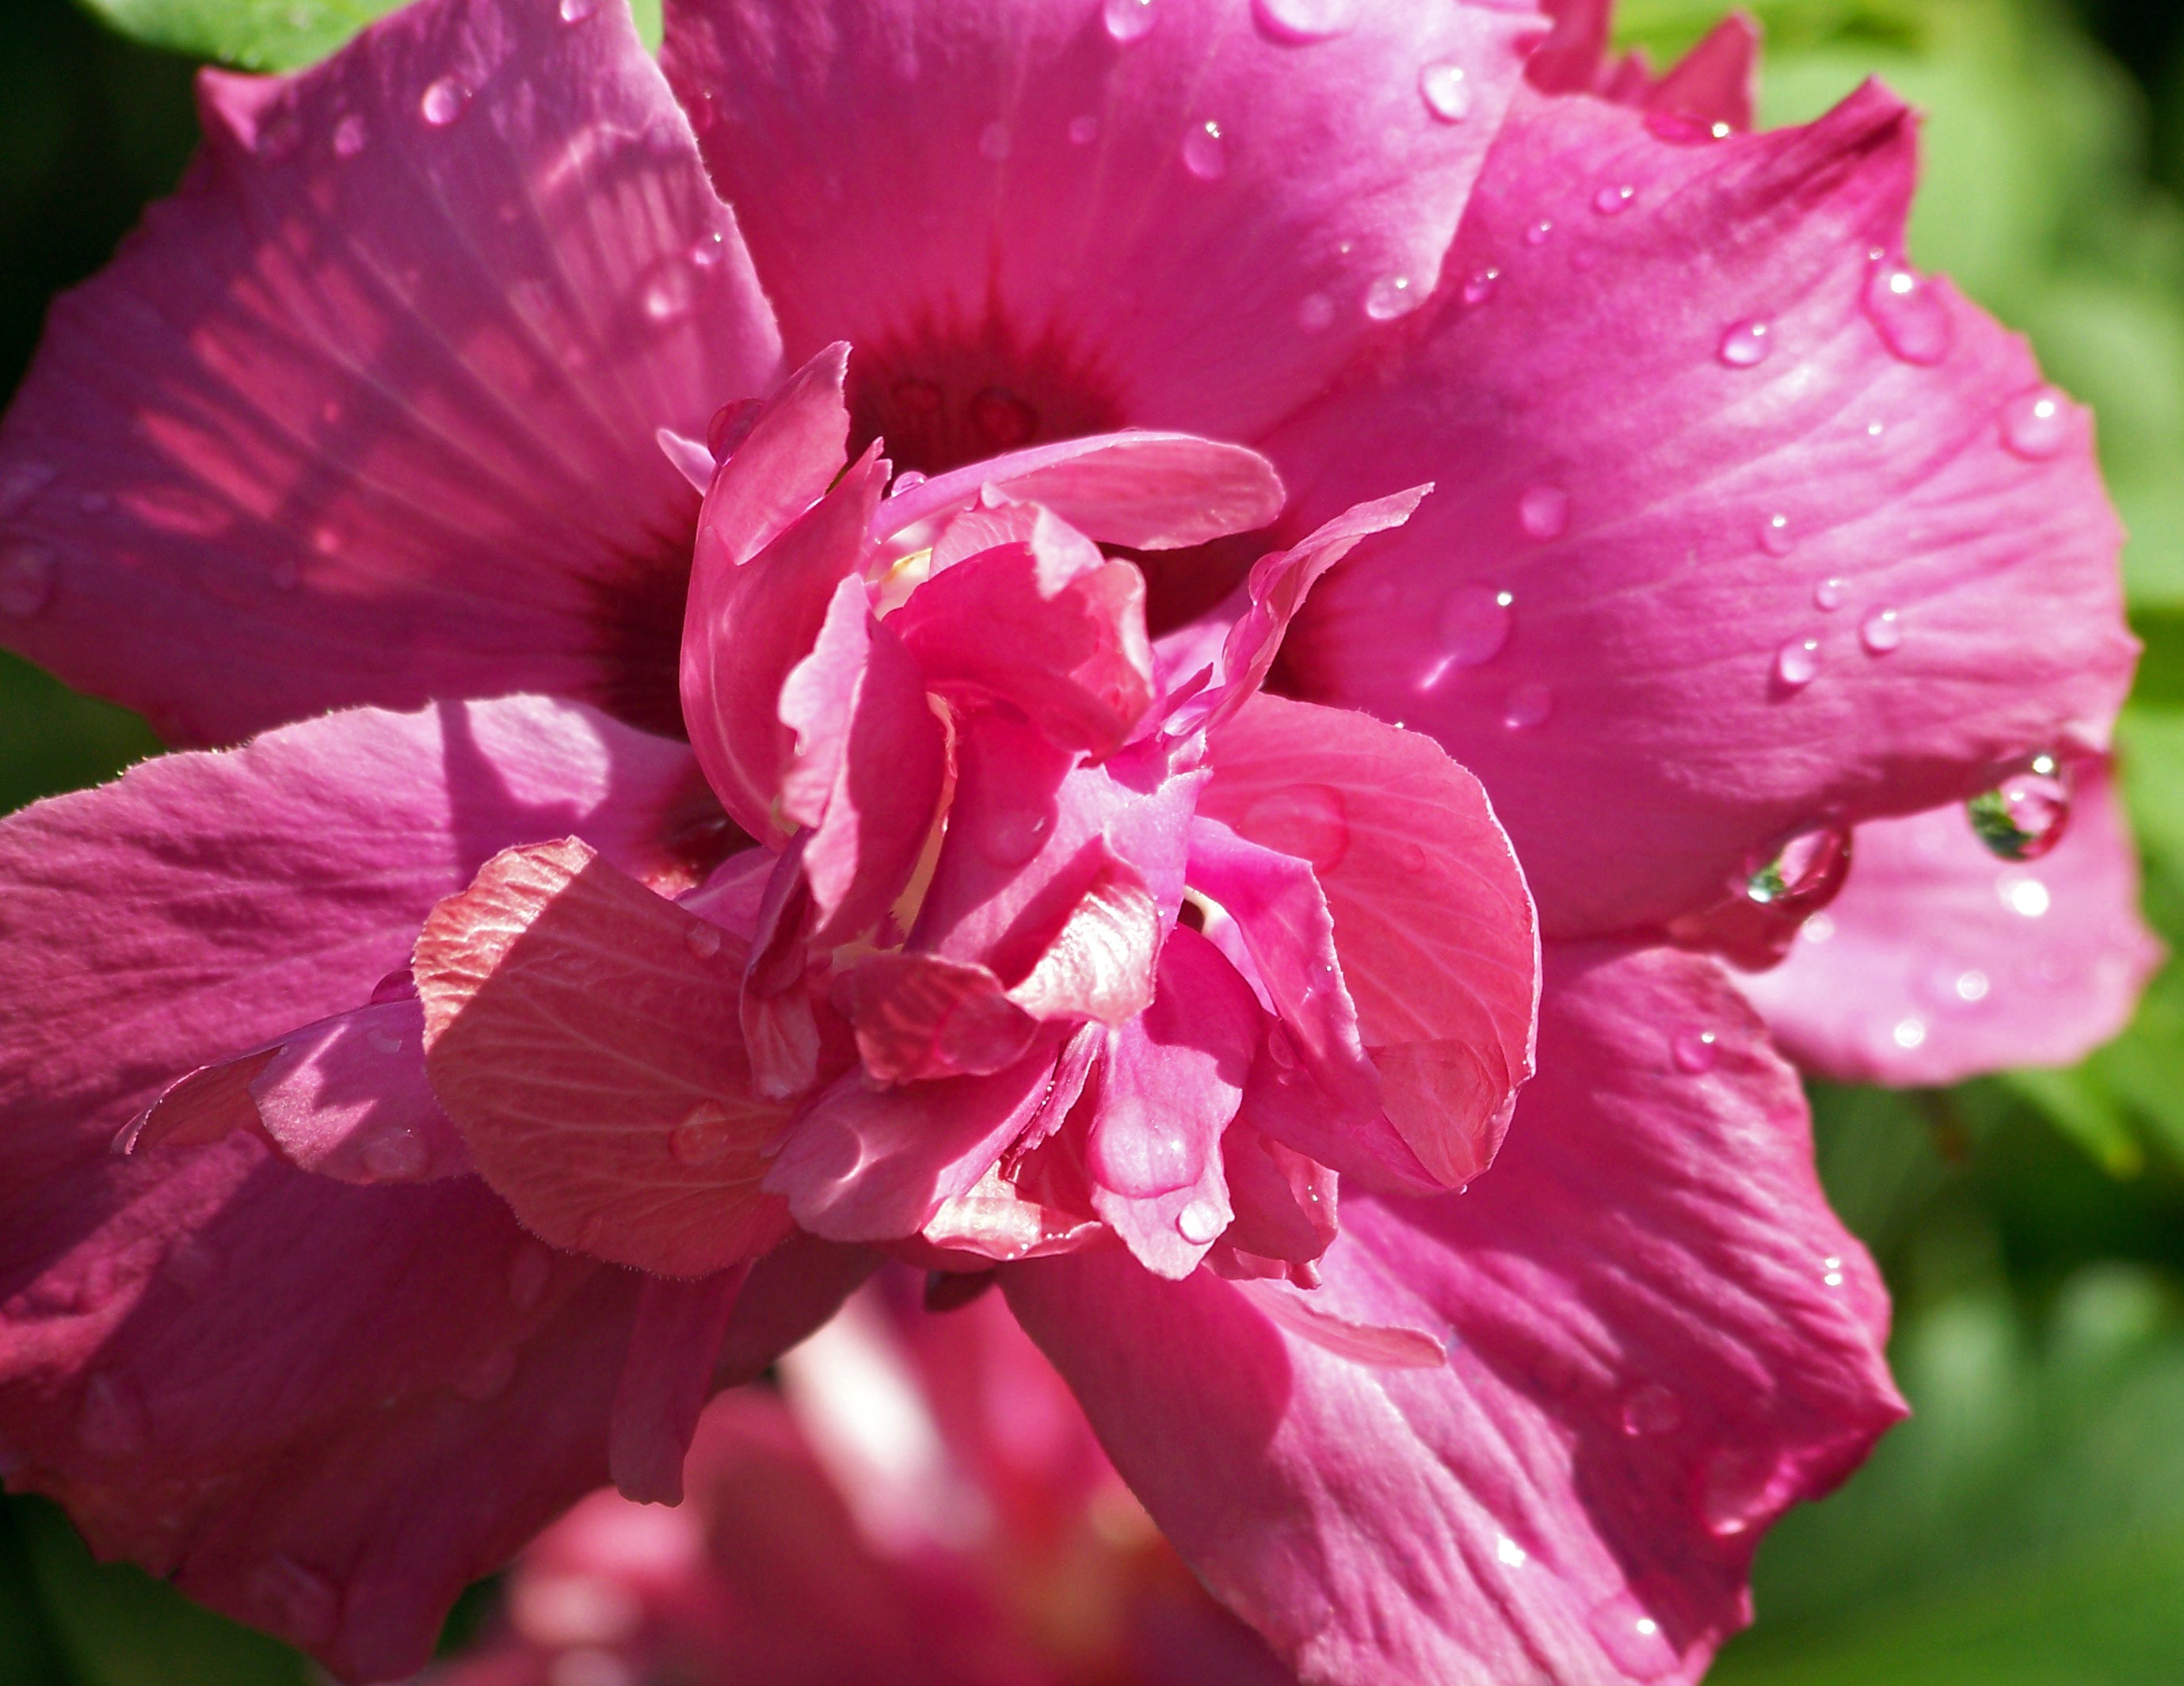
blossom, dew, plant, flower, petal, bloom, floral, color, pink, flora, drops, hibiscus, malvales, macro photography, flowering plant, chinese hibiscus, land plant